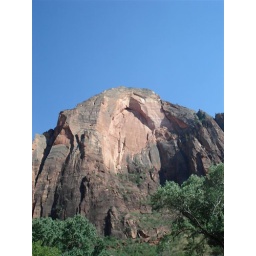
Rock flaking off canyon wall will form an Arch in many, many years from now.